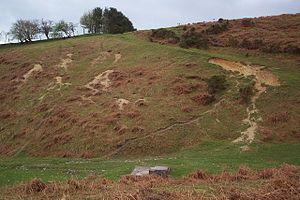
Les Garennes de Watership Down ou Watership Down est le premier roman de l'auteur britannique Richard George Adams.
Une garenne est un espace boisé ou herbeux où vivent des lapins sauvages dans un terrier possédant de multiples entrées. Ce nom désigne aussi dans la tradition un vaste enclos destiné à maintenir en semi-captivité des lapins de garenne et plus tard des lapins domestiques.
Le mot lapin est un terme très général qui désigne en français certains animaux lagomorphes à longues oreilles, que l'on différencie des lièvres par une silhouette moins élancée et par les petits qui naissent aveugles et nus, cachés dans un nid creusé au sol. Ces animaux ne correspondent donc pas à un niveau précis de classification scientifique.